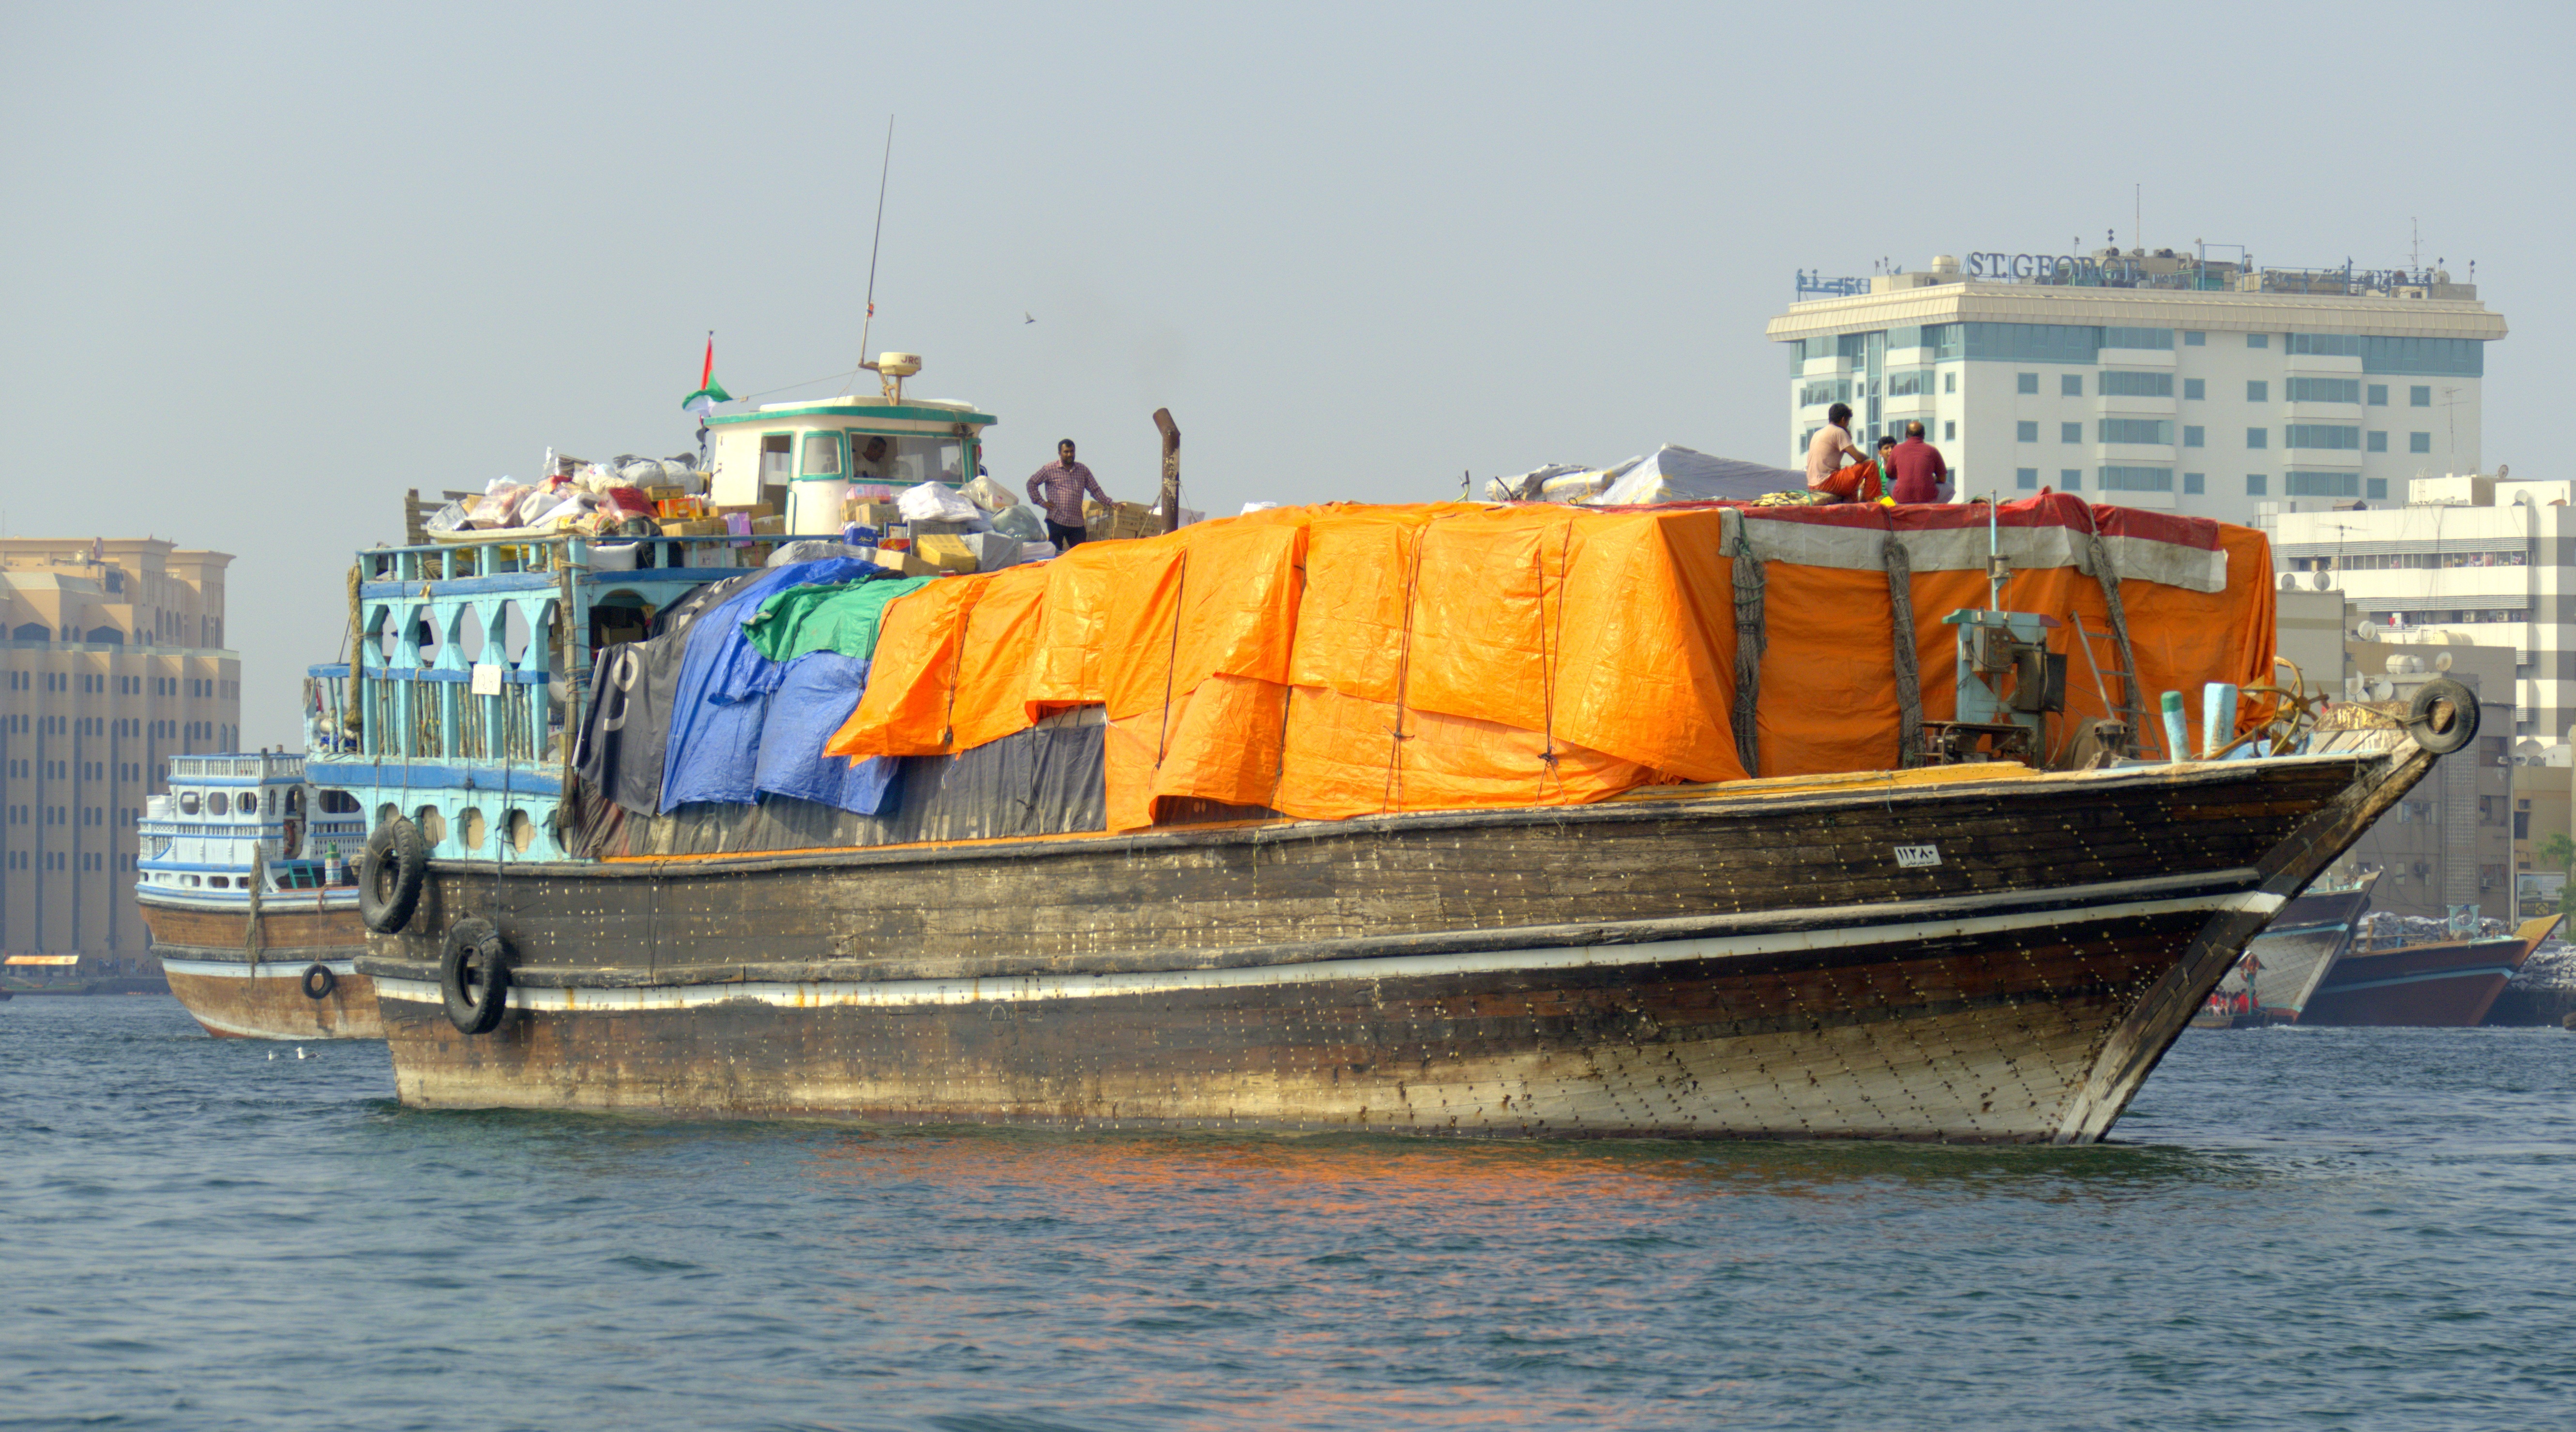
sea, boat, ship, transport, vehicle, dubai, harbor, junk, cargo ship, waterway, container, shipping, tugboat, watercraft, fishing vessel, motor ship, passenger ship, freight transport, sea route, caravel, fishing trawler